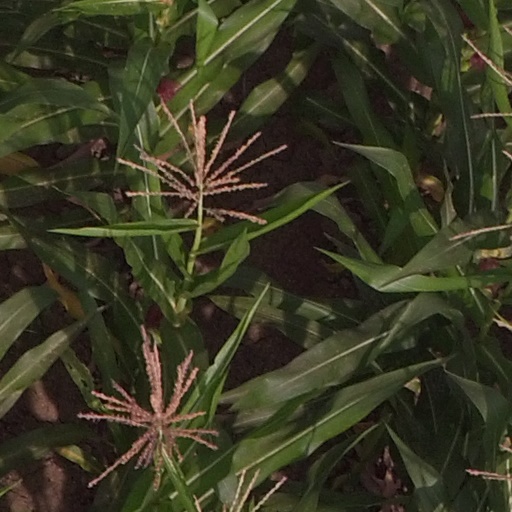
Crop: maize; corn